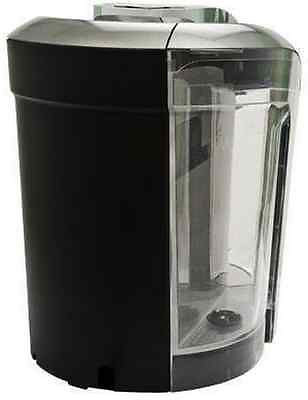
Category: coffee maker